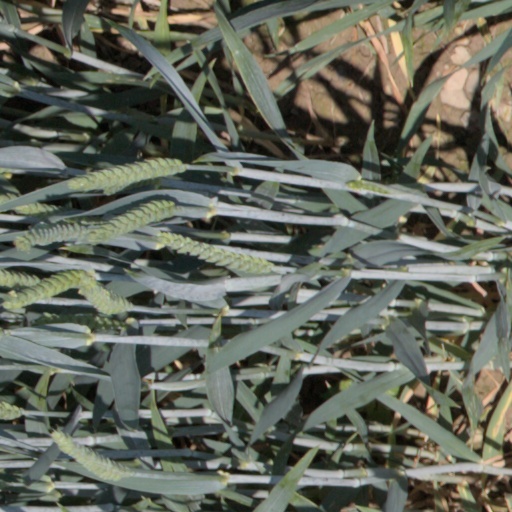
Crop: wheat